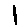
Label: 1